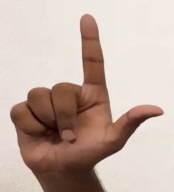
ASL sign: L